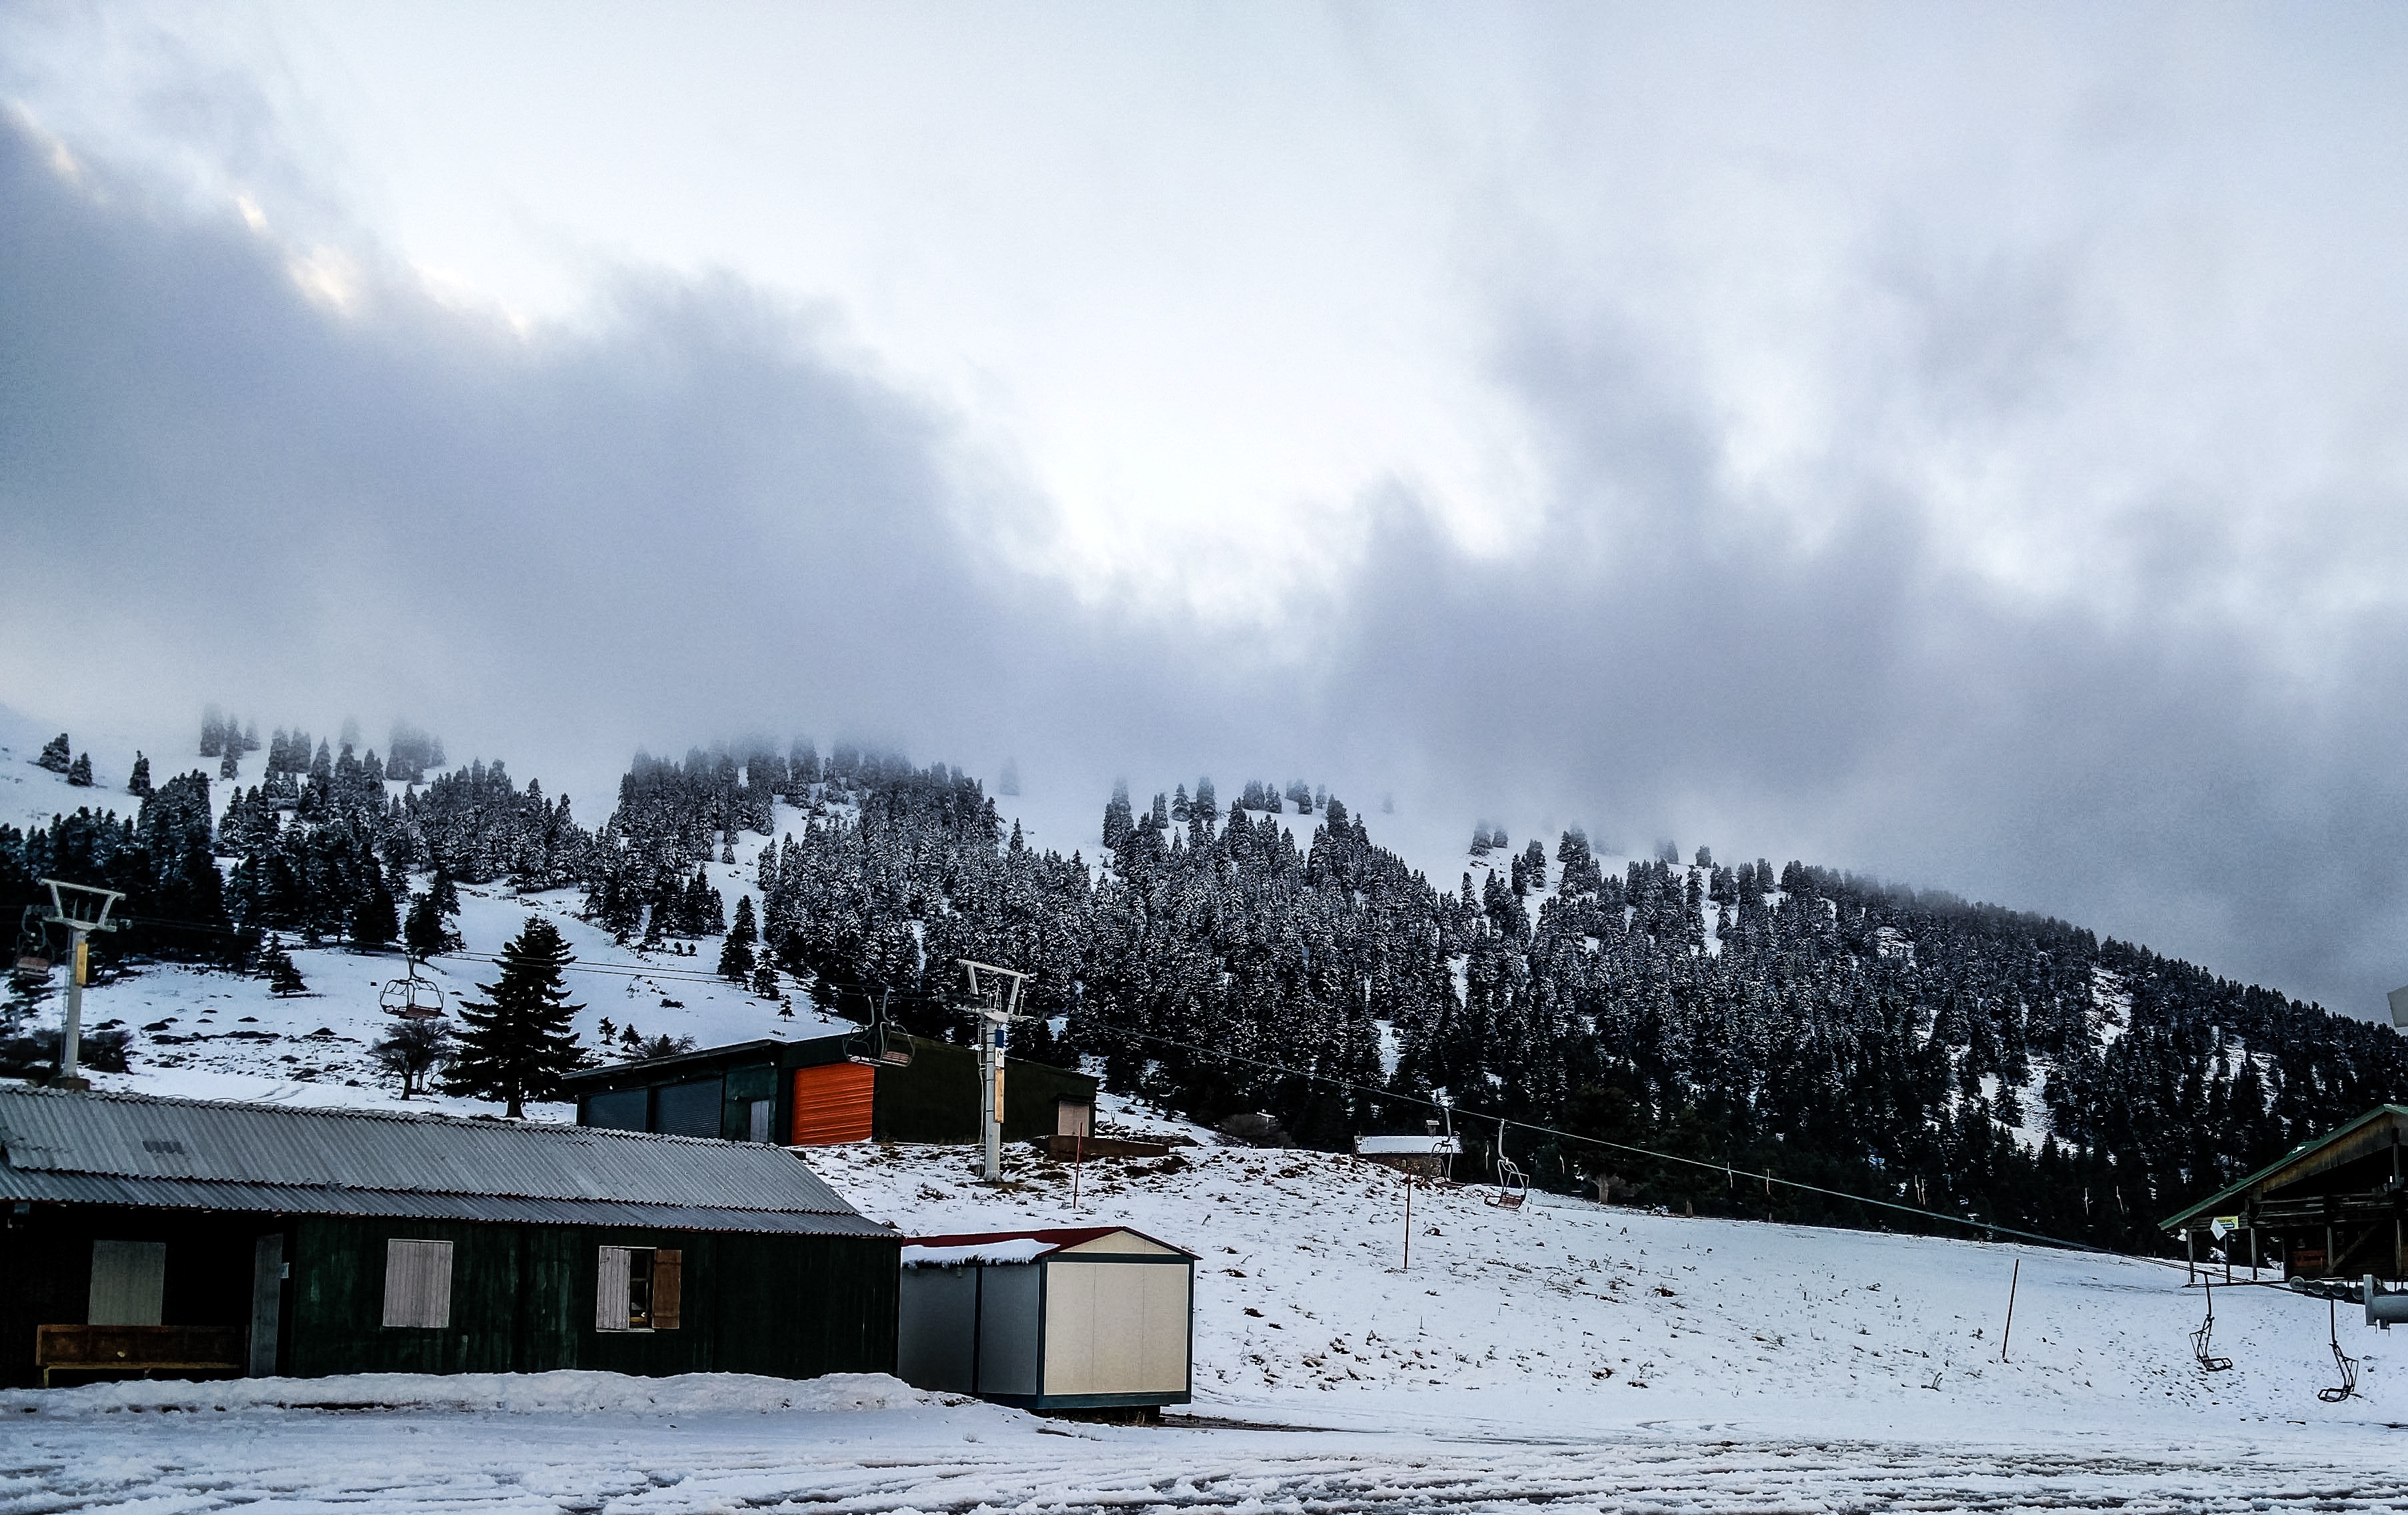
mountain, snow, winter, mountain range, weather, season, winter sport, atmosphere of earth, mountainous landforms, geological phenomenon